DeLaval

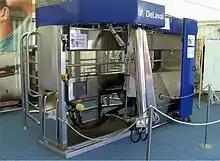
DeLaval automatic milking system (AMS)

DeLaval is a producer of dairy and farming machinery, with a head office in Tumba, Sweden, and is part of the Tetra Laval group. The company has 18 factories worldwide, employs over 4,500 people.